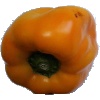
Label: Pepper Yellow 1